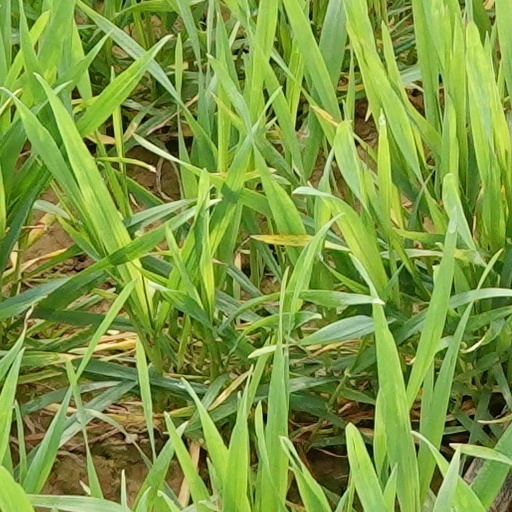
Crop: wheat